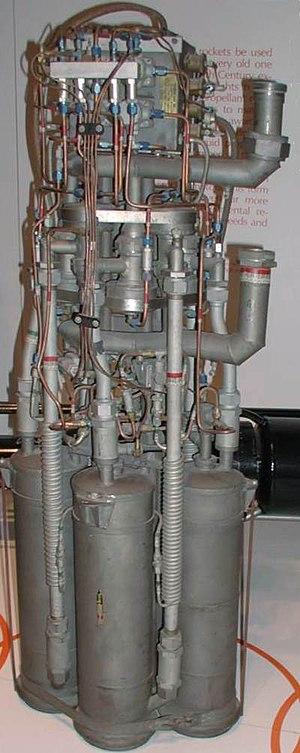
Le XS-1 est un avion expérimental américain à moteur fusée. Il est le premier appareil à franchir le mur du son en vol horizontal. Développé spécifiquement dans ce but dans le cadre du programme X-Planes de recherche de l'USAAF et du NACA, il est construit par Bell Aircraft Corporation.